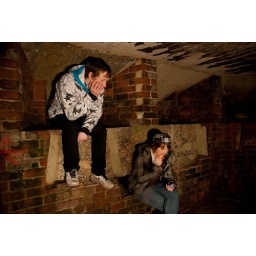
this was in the pill box near my house again just experimenting.